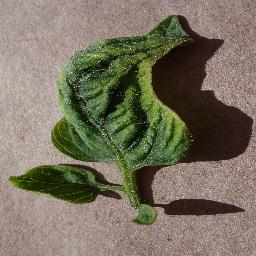
Label: Tomato___Tomato_Yellow_Leaf_Curl_Virus